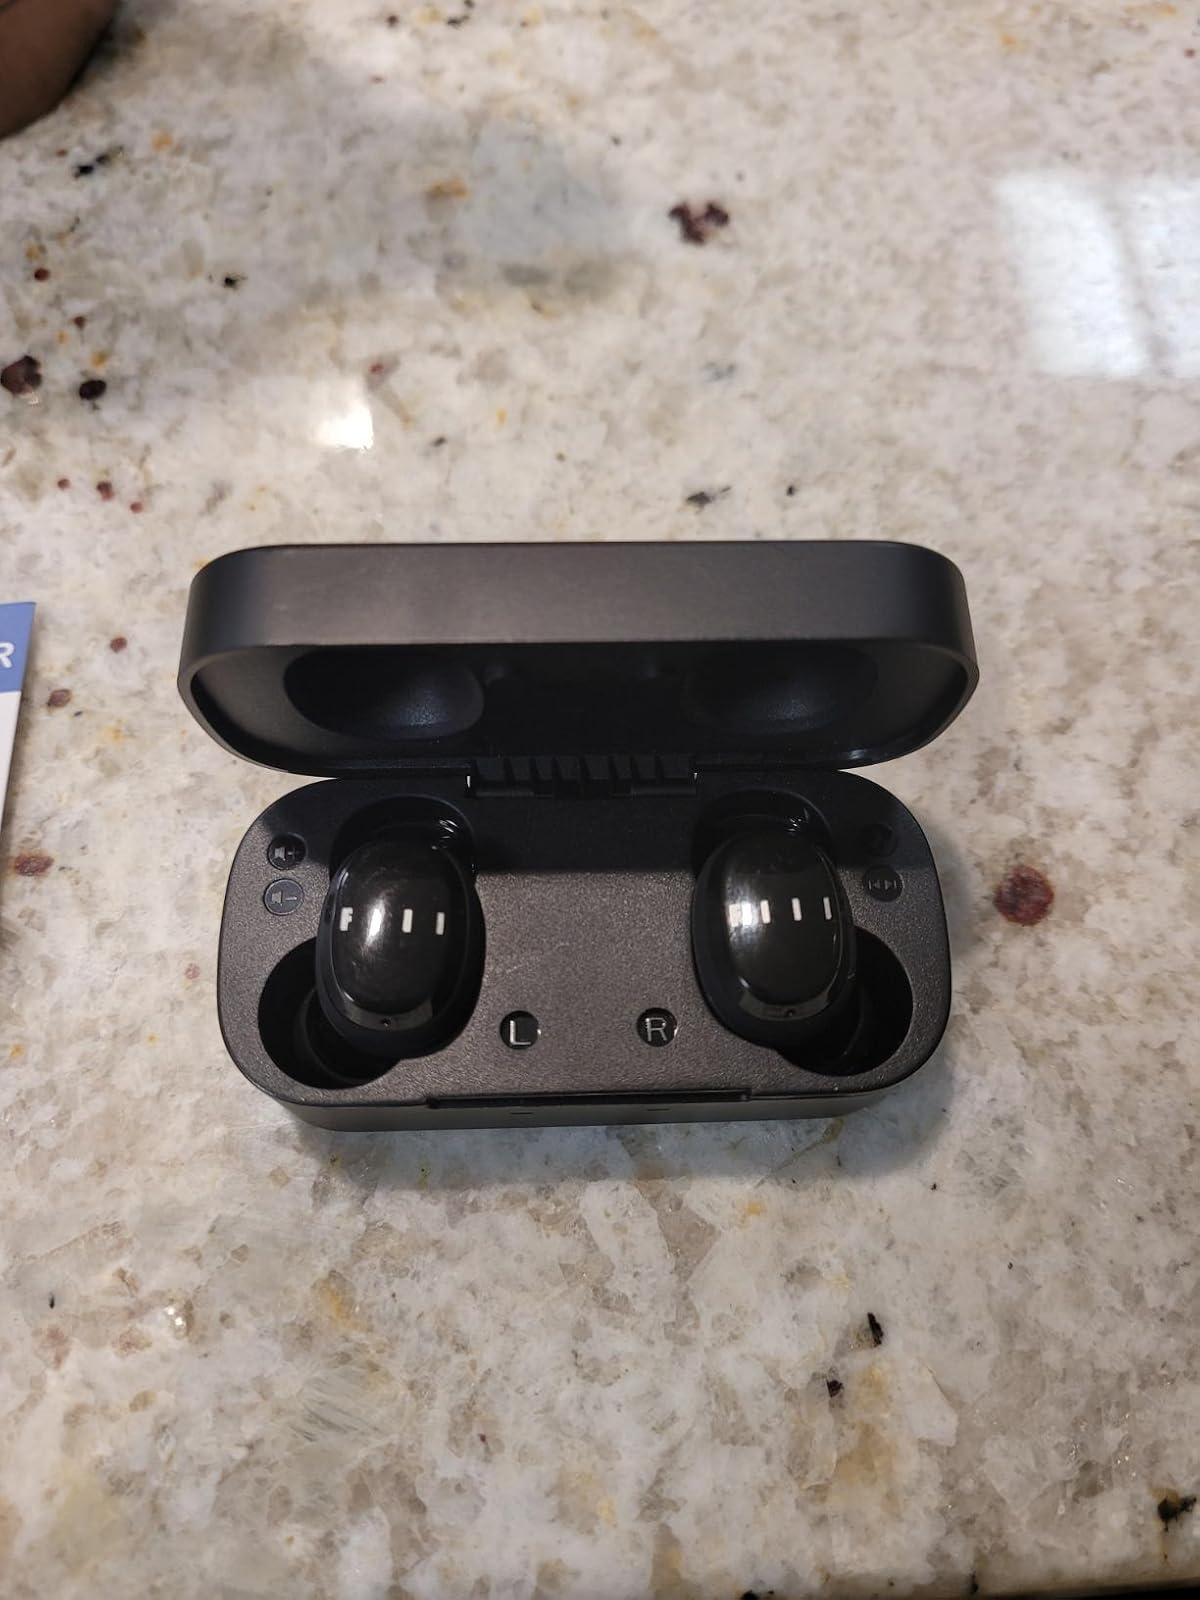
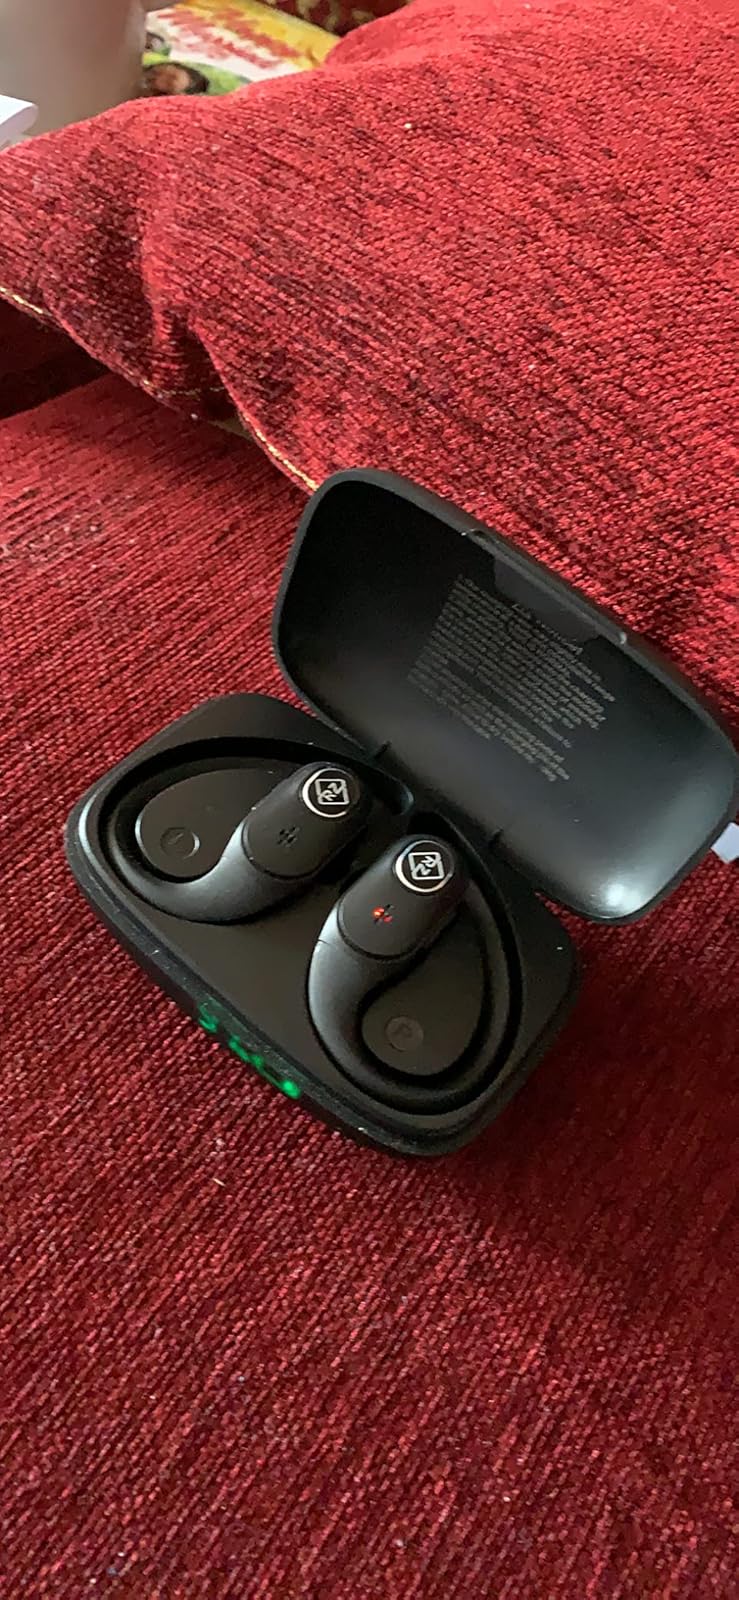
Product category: earbuds
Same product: no